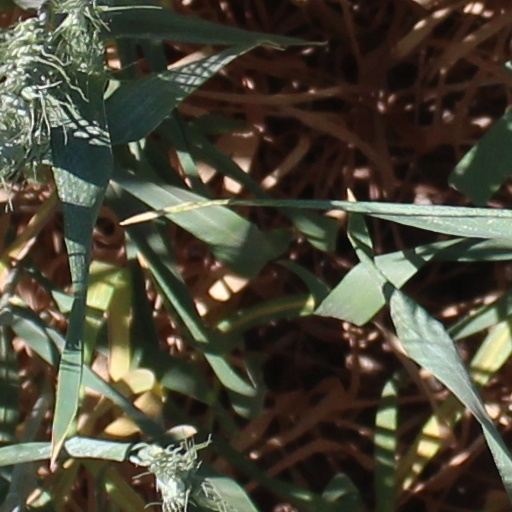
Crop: wheat